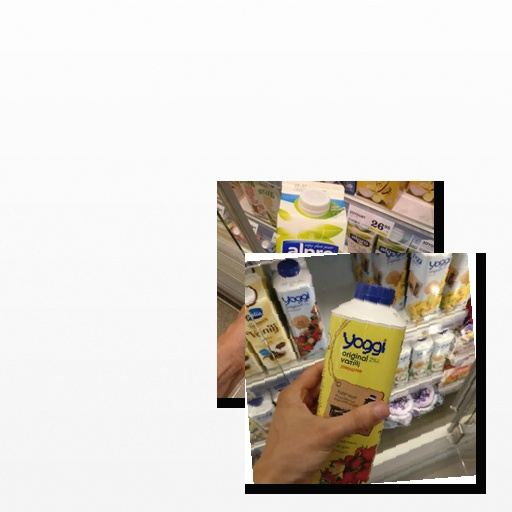
Food items: strawberry_yoghurt, soy_milk